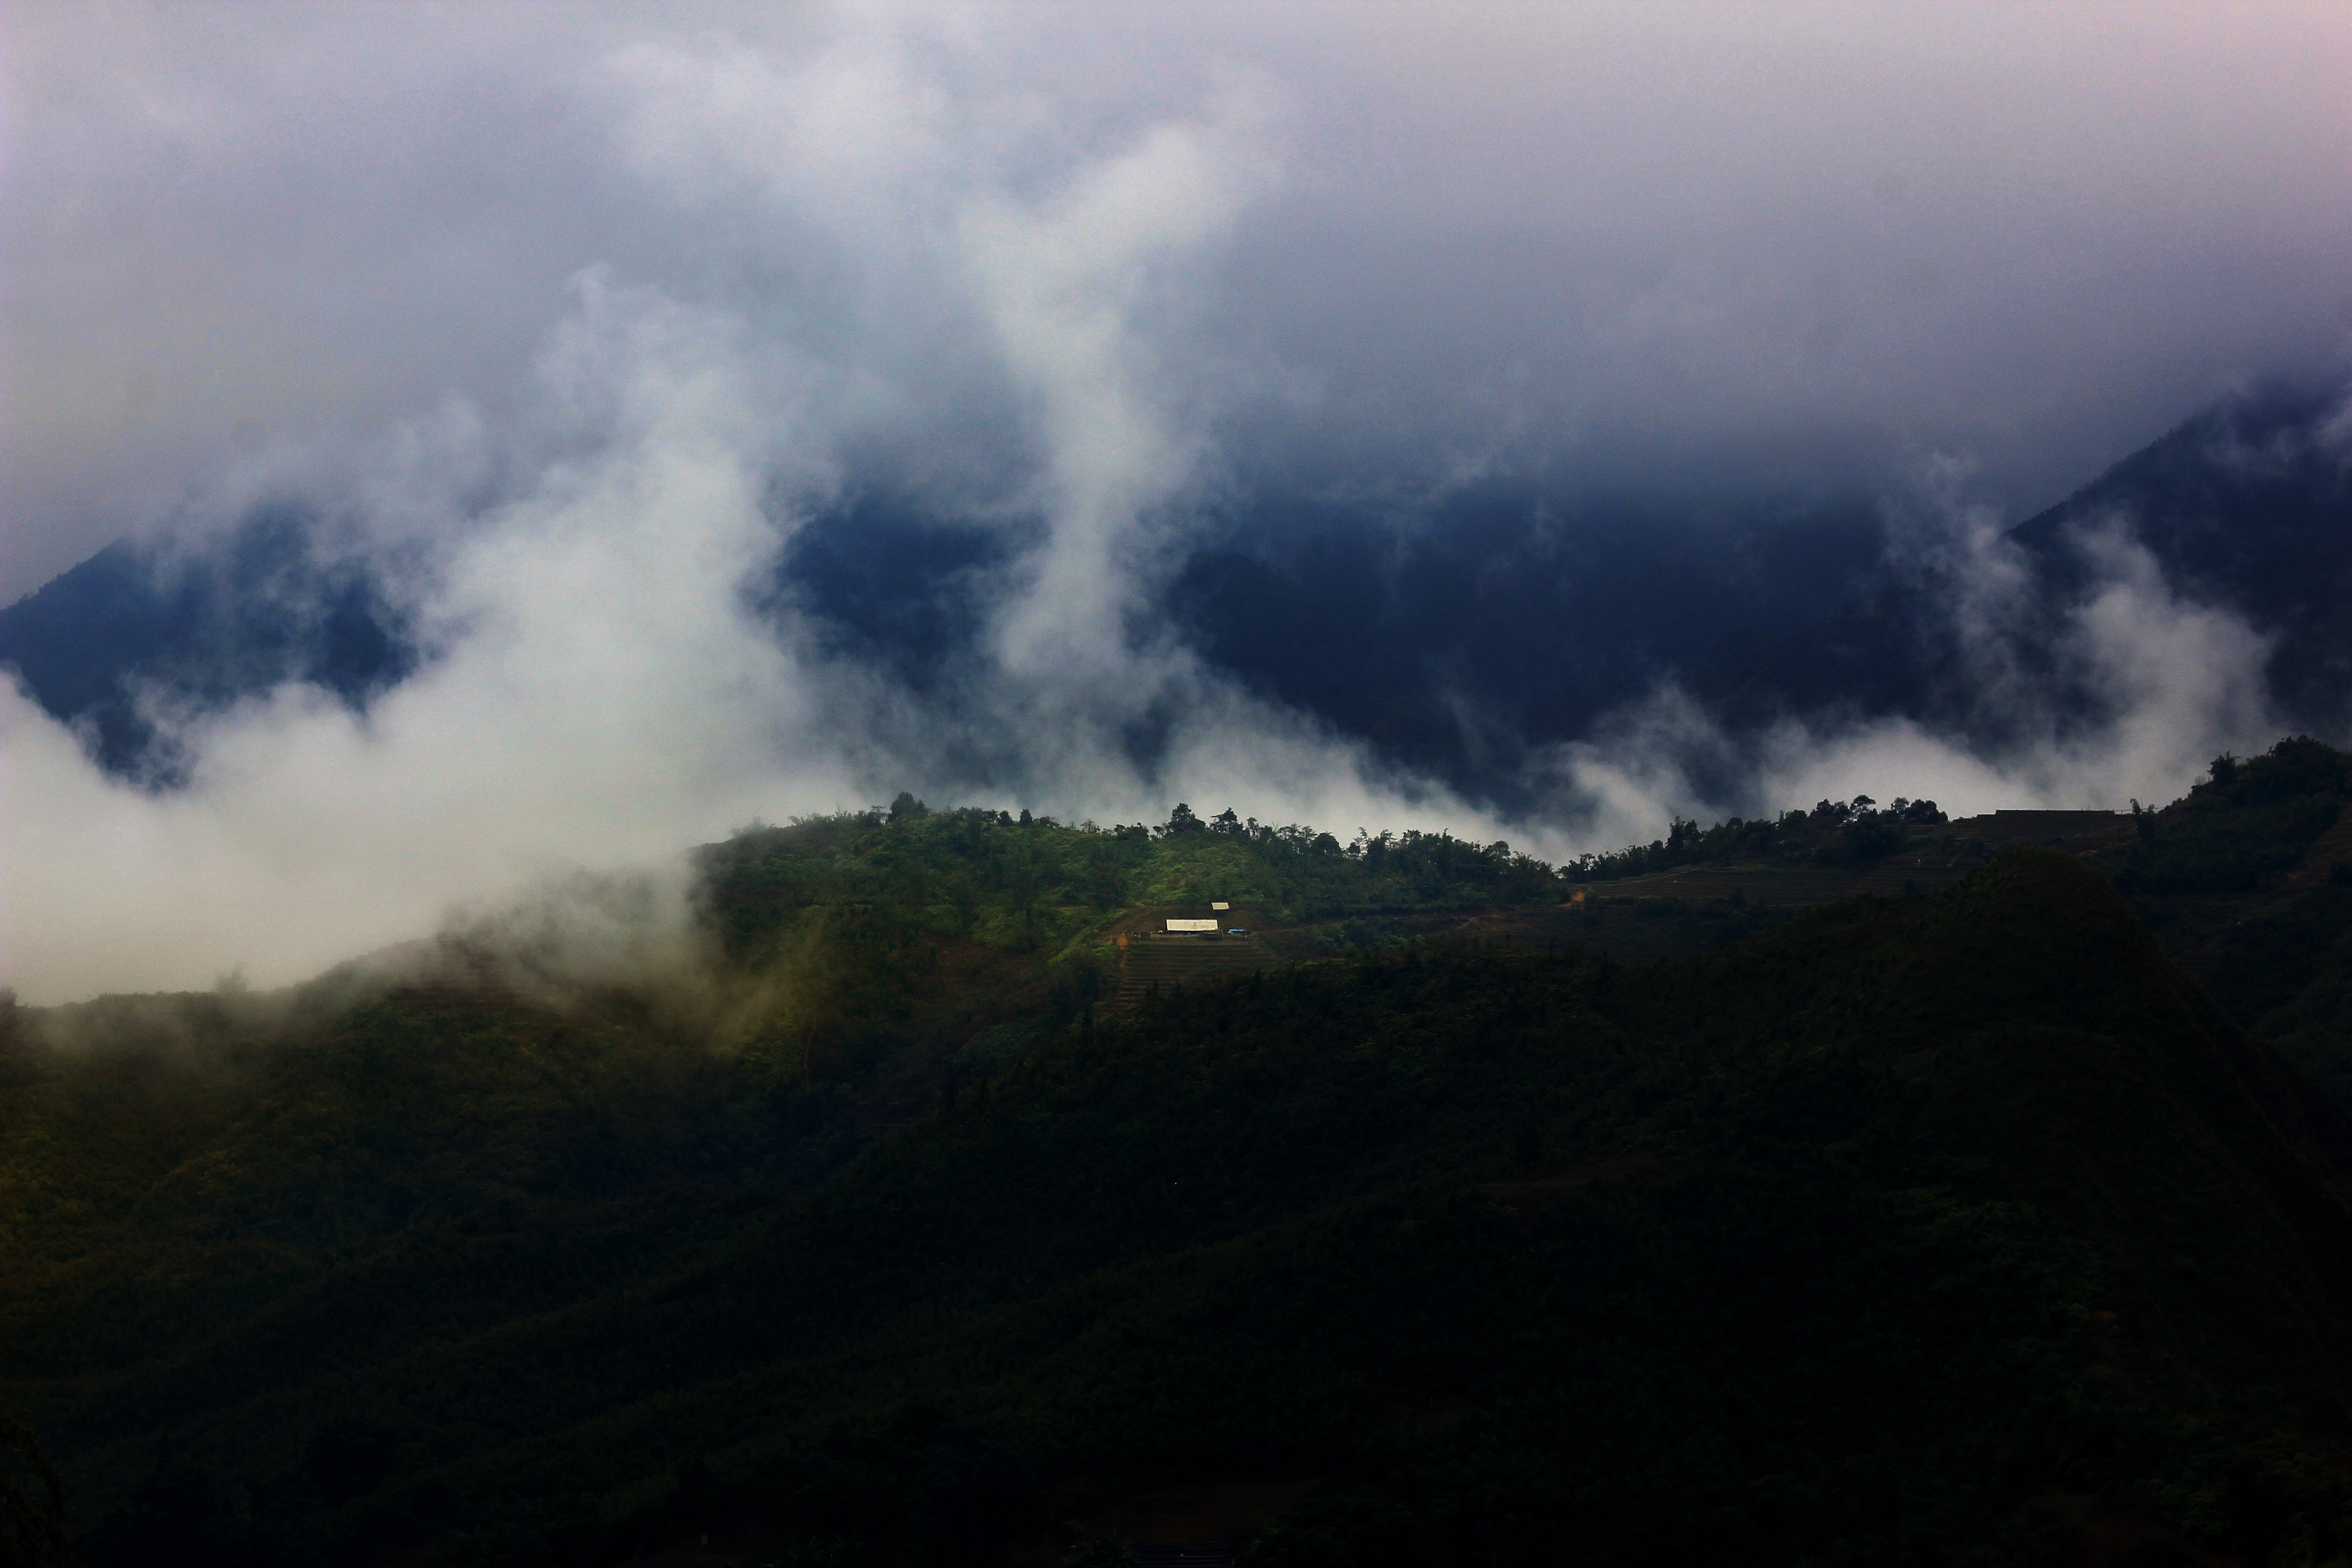
nature, forest, mountain, cloud, sky, fog, mist, sunlight, morning, hill, dawn, atmosphere, mountain range, weather, ridge, plateau, rural area, landform, meteorological phenomenon, geographical feature, atmospheric phenomenon, atmosphere of earth, mountainous landforms, geological phenomenon